Borja, Zaragoza

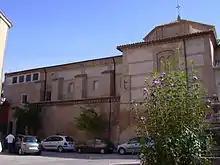
Church of Santa Clara convent

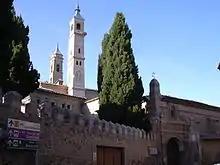
The Mudéjar towers of the Collegiate of Santa María

Borja is a town and municipality in the province of Zaragoza, community of Aragon, northeastern Spain. As of 2014, its population was 4,931.